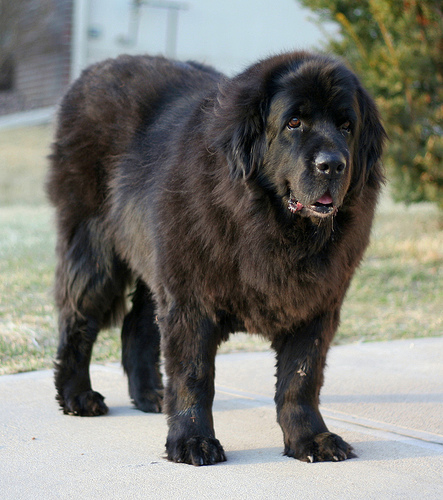
Animal: dog
Breed: newfoundland